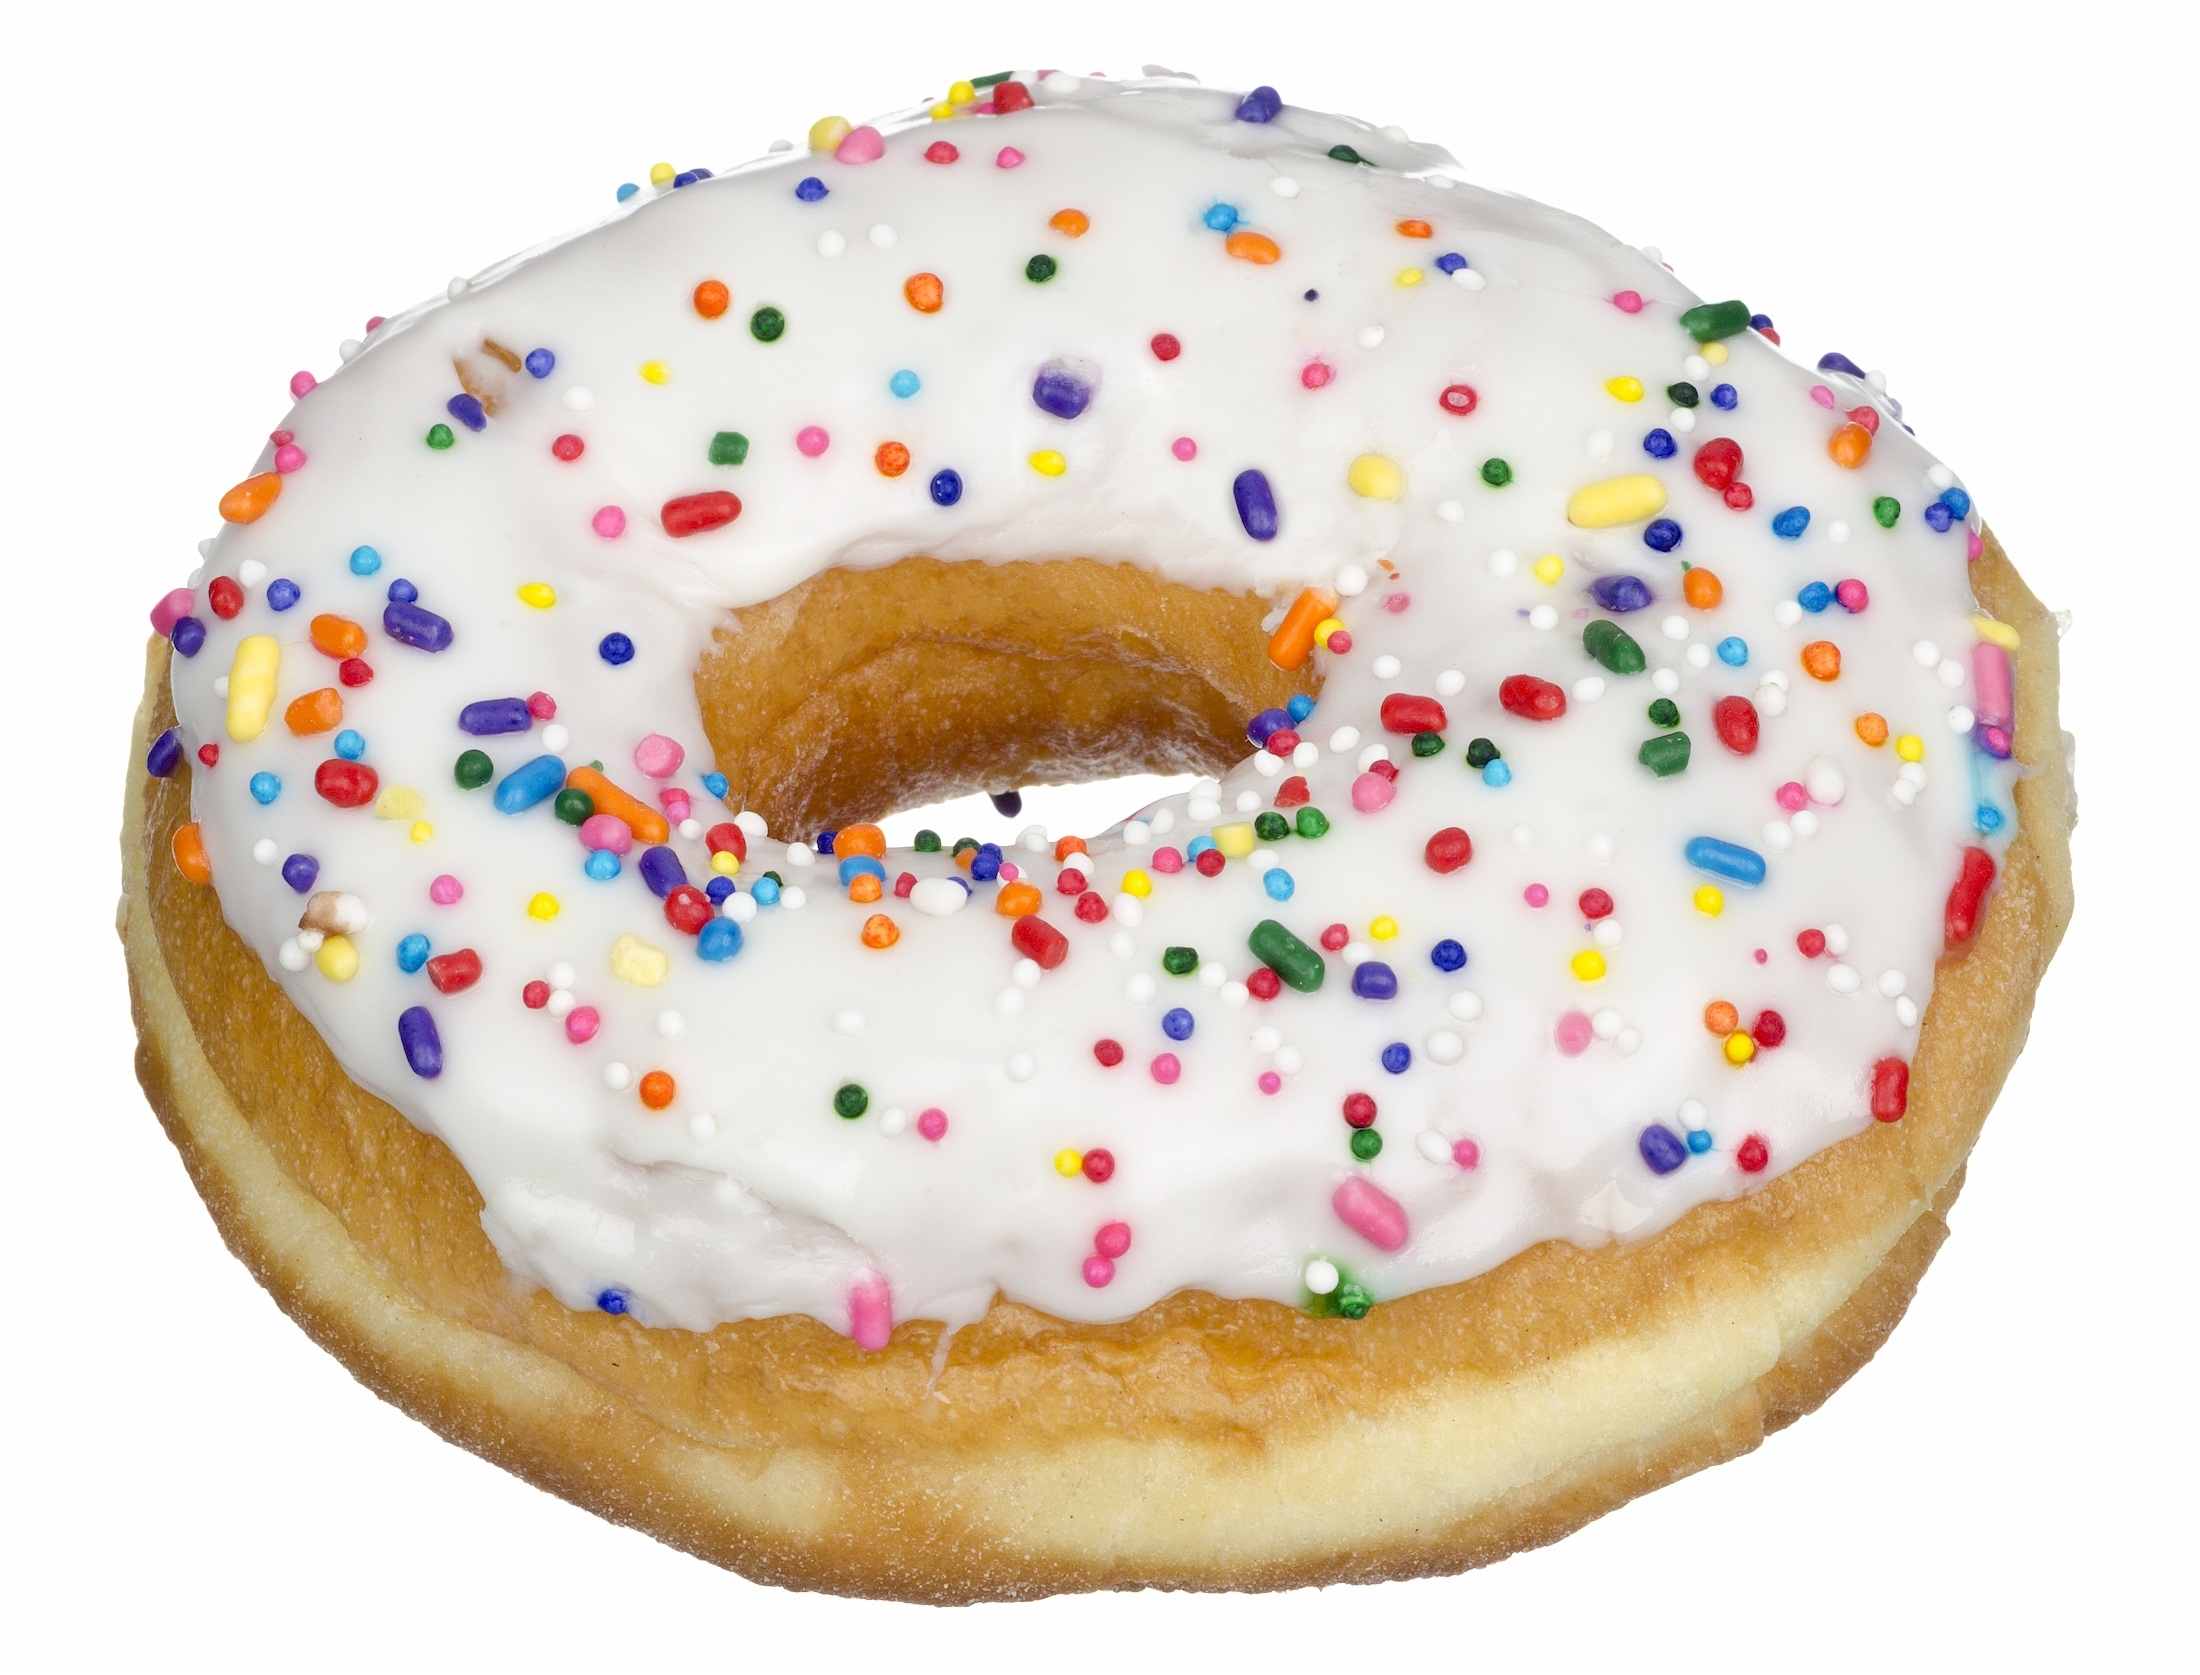
sweet, hole, food, colorful, breakfast, baking, frosting, snack, dessert, eat, cuisine, cake, donut, birthday cake, doughnut, calories, fried, bake, sugar, icing, tasty, police, vanilla, sprinkles, baked goods, glaze, carbs, torte, fattening, buttercream, kulich, white icing